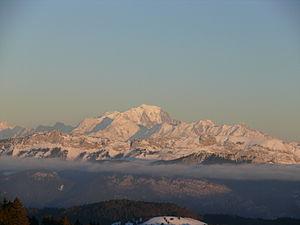
Massif de Mont Blanc vu depuis le Bélvedére du Mont Revard
Le mont Revard est un sommet du département français de la Savoie s'élevant à 1 563 mètres d'altitude à la Tour de l'Angle Est, dans les contreforts septentrionaux du massif des Bauges. Il domine la région d'Aix-les-Bains et du lac du Bourget. La partie supérieure de la montagne est un plateau constitué, comme la plupart des sommets des Préalpes, de calcaire urgonien. La montagne est intégrée à plusieurs zones naturelles d'intérêt écologique, faunistique et floristique. Des espèces végétales et animales rares résident en effet dans ses forêts. En raison de sa richesse naturelle et son histoire, le site est reconnu à l'échelle nationale.